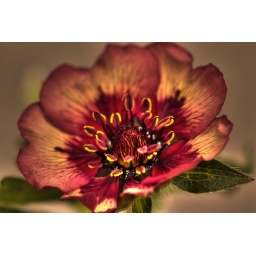
Just a little red flower in my garden